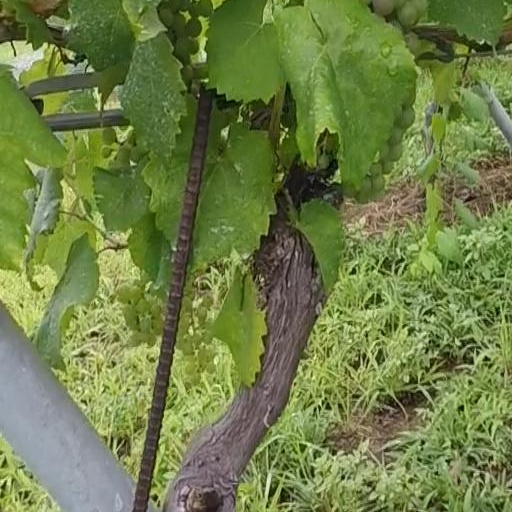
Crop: grape